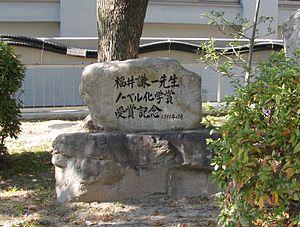
Ken'ichi Fukui est un chimiste japonais. Il est avec Roald Hoffmann l'un des lauréats du prix Nobel de chimie de 1981. Il est également connu comme le premier scientifique asiatique à recevoir un prix Nobel de chimie.